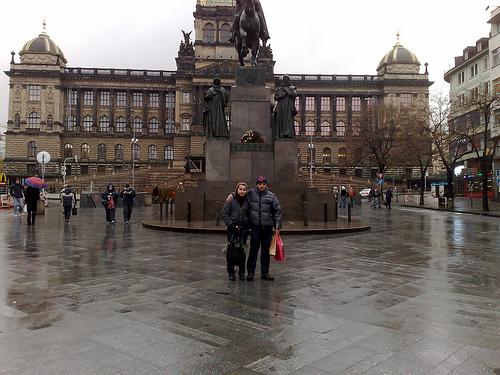
Weather: rain or strom